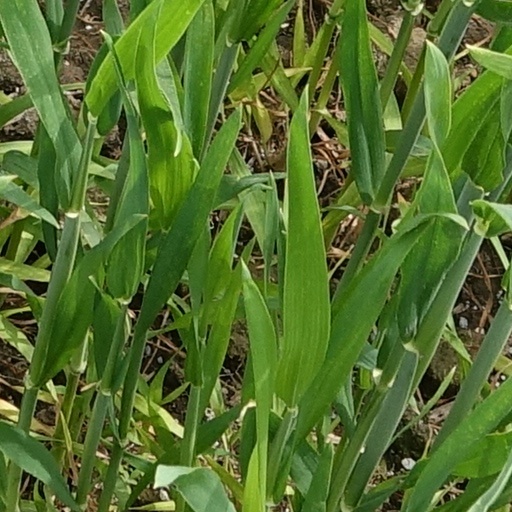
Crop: wheat